Howard Baskerville

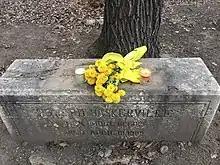
Howard Baskerville's Tombstone, 2021

In 2015, a group from the United States, led by Stephen Kinzer, visited the grave of Howard Baskerville in the Armenian Cemetery in Tabriz.